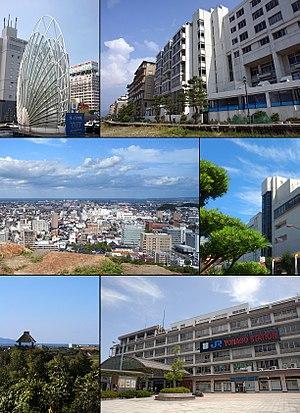
Yonago est une ville située dans la préfecture de Tottori, au Japon.